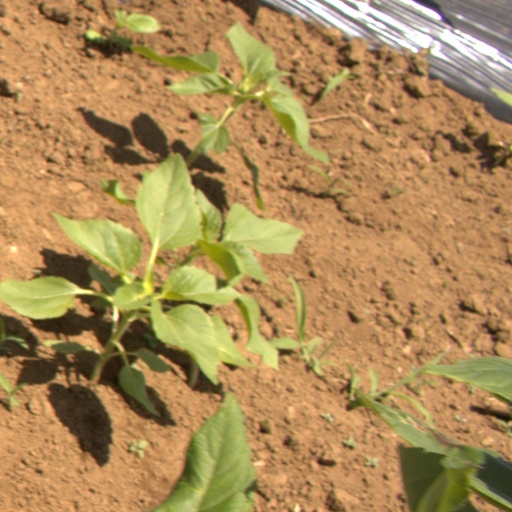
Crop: Jerusalem artichoke